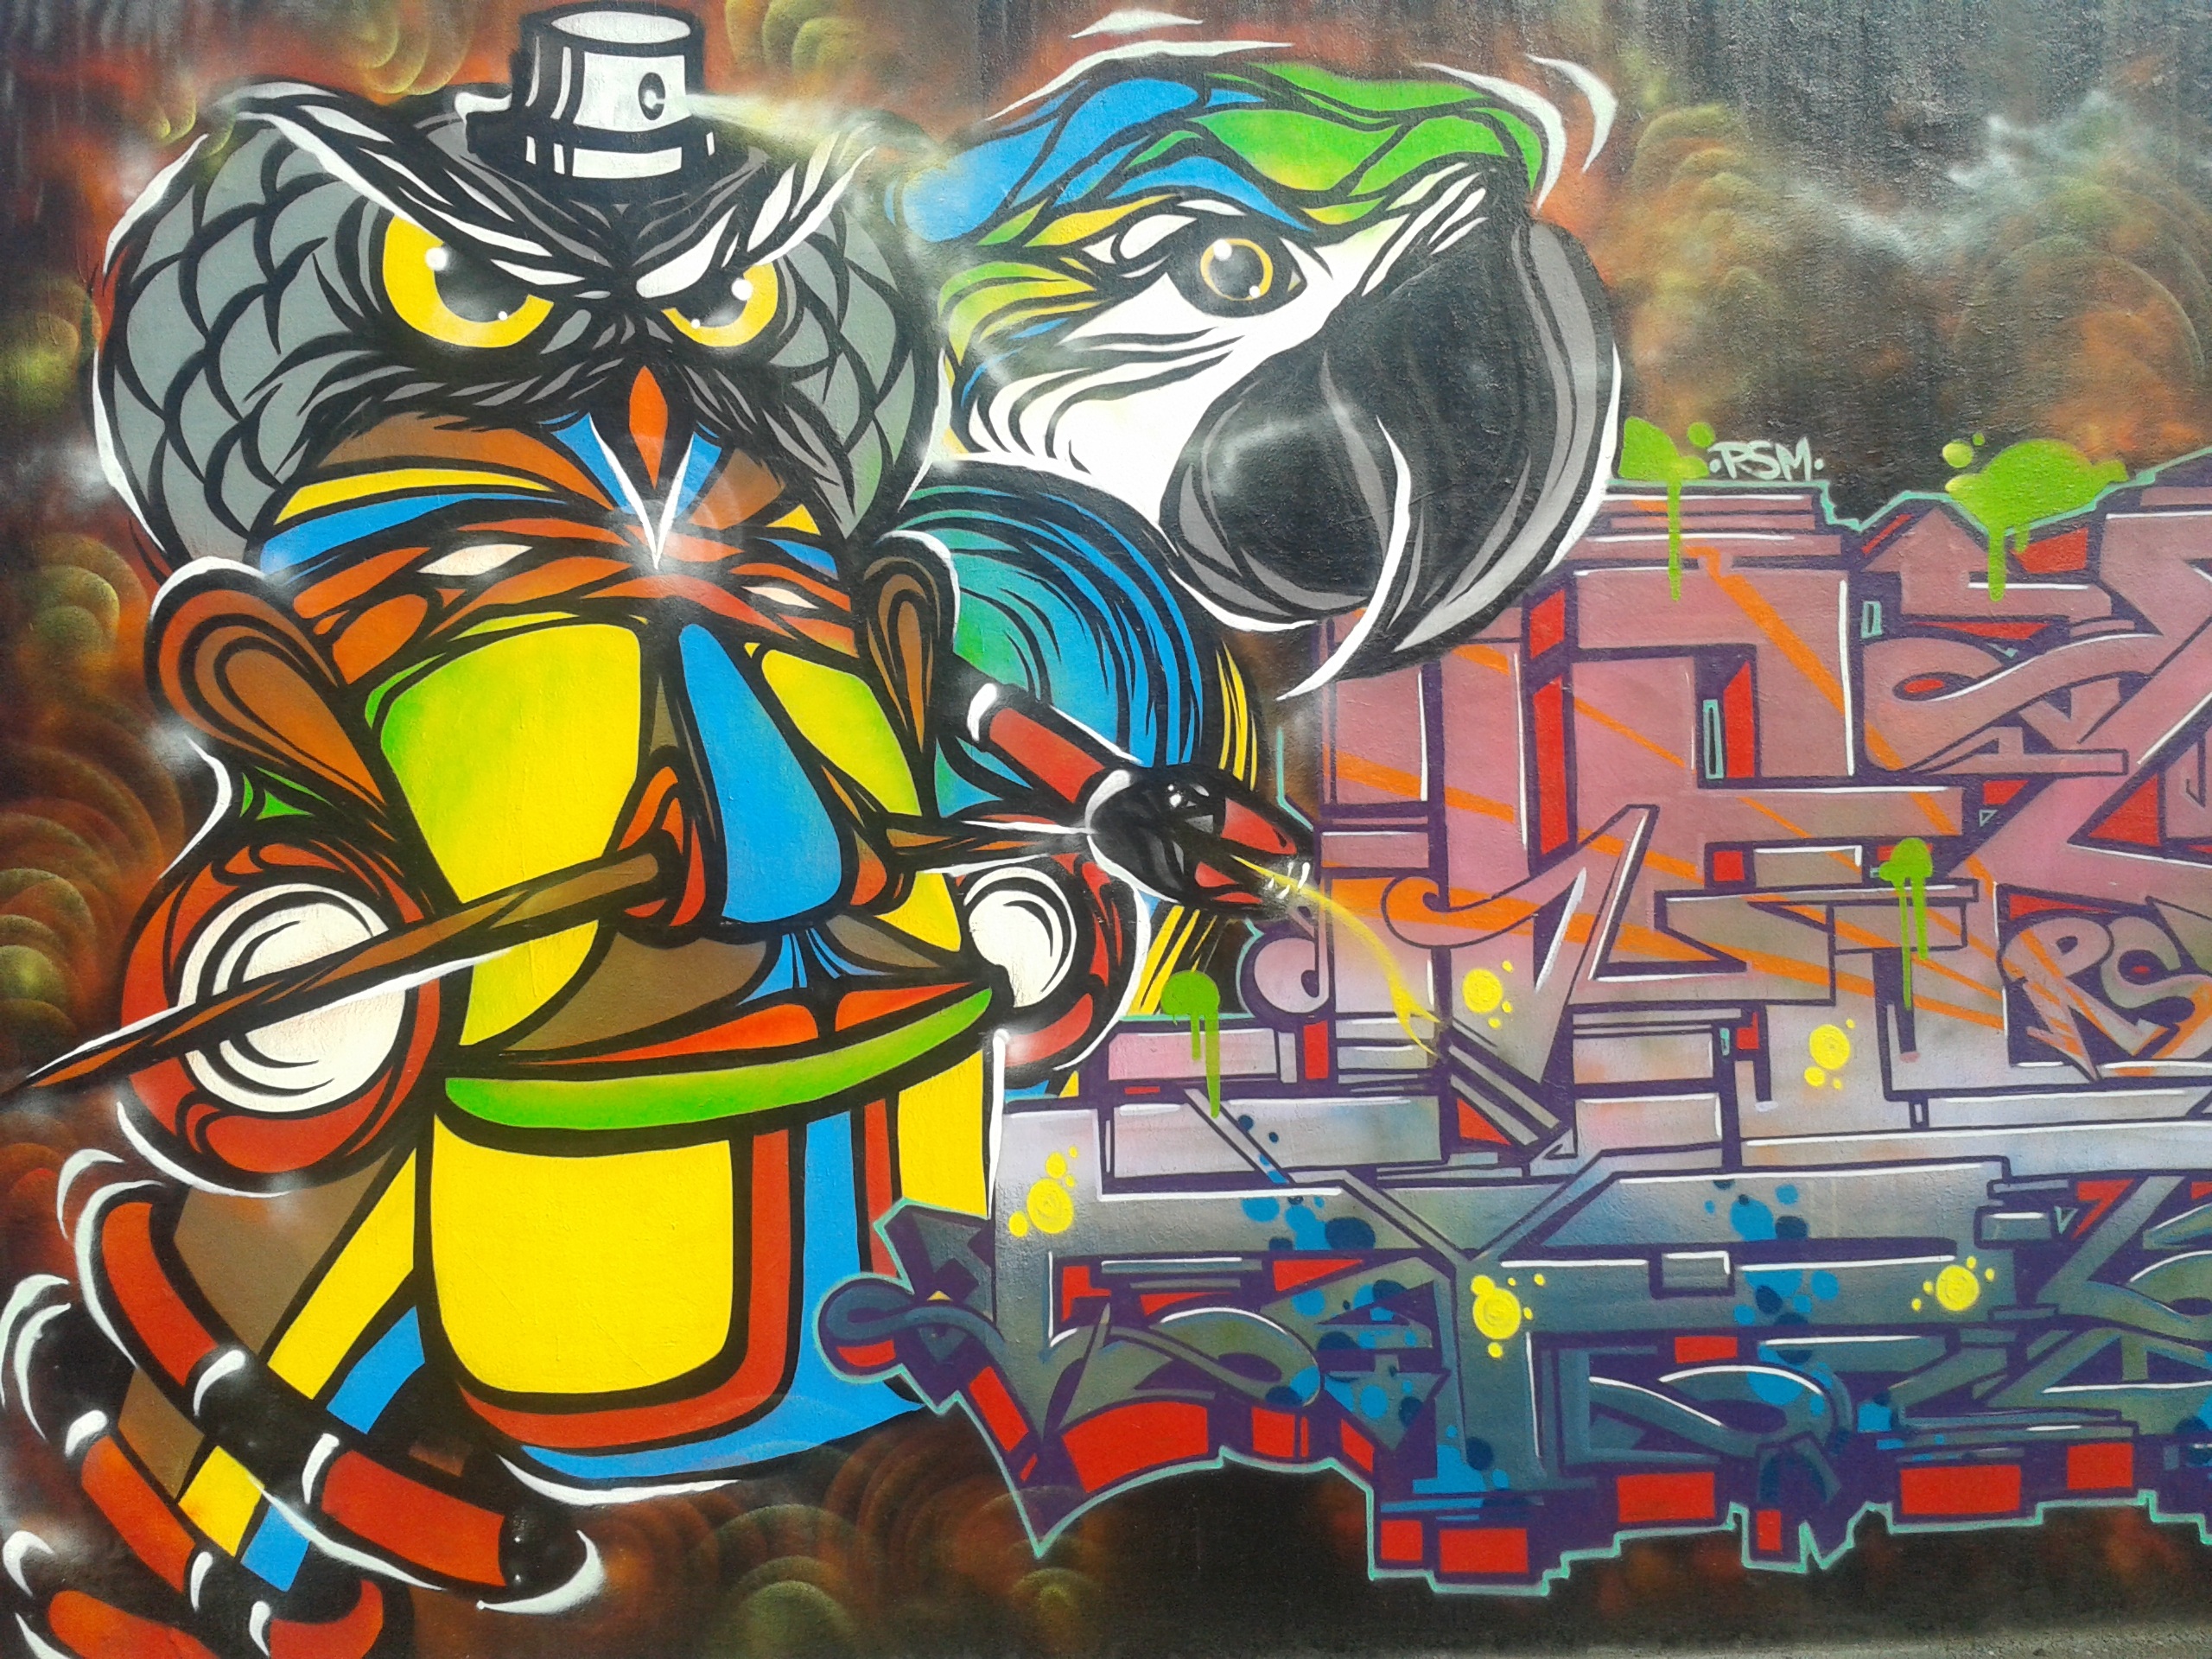
window, graffiti, street art, art, illustration, mural, cartoon character, modern art, painted wall